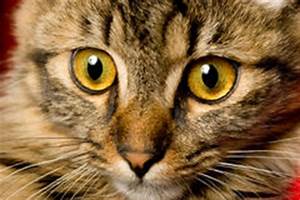
Label: gatto